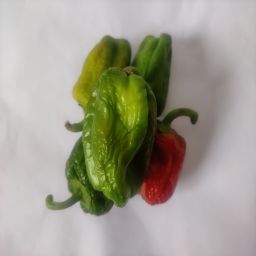
Crop: Bell Pepper
Quality: Old